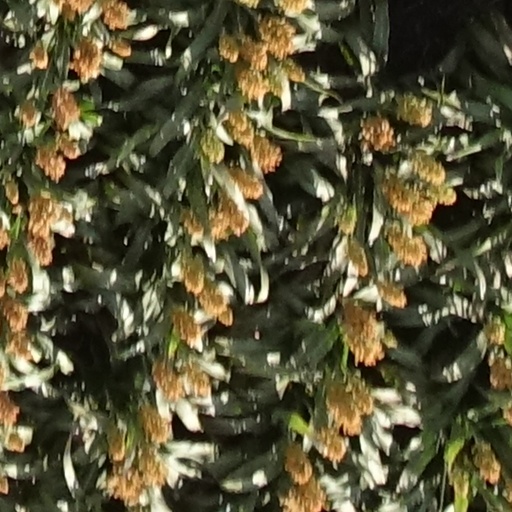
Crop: sorghum